SSh-68

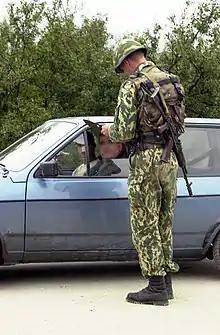
Russian KFOR soldier wearing an upgraded SSh-68 with an added inner Kevlar shell in 2001

Helmet sizes 1, 2, and 3 of the standard steel variant with the leatherette liner weighs 1.3 kg, 1.3 kg, and 1.32 kg respectively.